History of Hydro-Québec

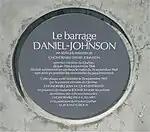
A plaque dedicates the Daniel-Johnson dam, named to honour Quebec Premier Daniel Johnson, Sr., who died at this location, in September 1968.

In the fall of 1943, the Godbout government tabled a bill to take control of MLH&P, the company running the gas and electric distribution in and around Montreal, Quebec's largest city. On April 14, 1944, the Quebec Legislative Assembly passed Bill 17, creating a publicly owned commercial venture, the "Quebec Hydroelectric Commission", commonly referred to as "Hydro-Québec". The act granted the new Crown corporation an electric and gas distribution monopoly in the Montreal area and mandated Hydro-Québec to serve its customers "at the lowest rates consistent with a sound financial management", to restore the substandard electric grid and to speed up rural electrification in areas with no or limited electric service.